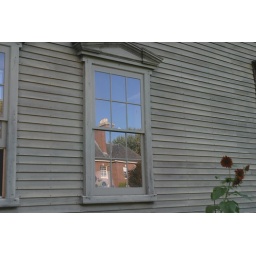
main school building in the reflection of a window in john williams dormitory